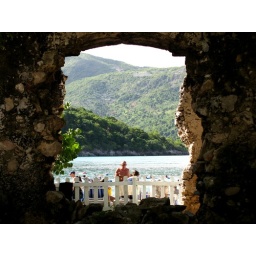
People on the beach seen through a window in the old fort along the beach in Labadee